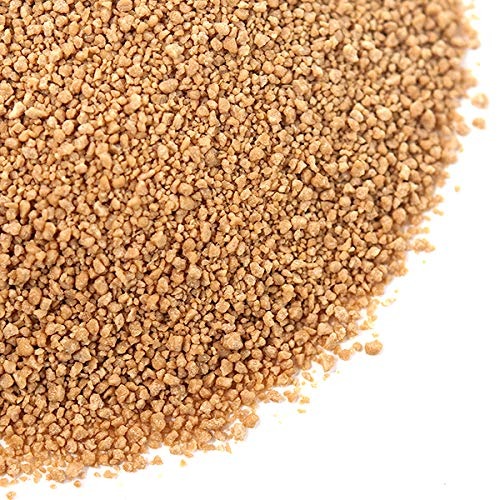
Item Name: Spice Jungle Granulated Molasses - 16 oz.
Bullet Point 1: Made from pure molasses, granulated molasses is great added to anything where a sweet molasses flavor is desired
Bullet Point 2: Add to baking recipes, grilling rubs, sauces, baked beans, or even cookie dough for a unique naturally sweet flavor
Bullet Point 3: All Natural, Gluten-Free, Kosher Parve, Non-GMO
Bullet Point 4: Spice Jungle Brand - 100% Satisfaction Guaranteed
Product Description: <p>Molasses is a viscous by-product of the sugar refining process. Sugar cane is crushed and the juice is boiled over and over. The result actually has a low sugar content, but high mineral and vitamin content. The robust flavor and syrupy texture makes it a perfect addition to gingerbread, molasses cake, and barbeque sauces. </p> <p> Granulated molasses is a novel way to perk up spice rubs and breads, but also work as a unique garnish to frosted cakes, homemade caramels, or sprinkled over ganache-covered candies. </p>
Value: 16.0
Unit: Ounce

Price: 21.89